Triton (moon)

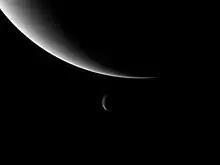
Neptune (top) and Triton (bottom) three days after flyby of "Voyager 2"

Due to constant erasure and modification by ongoing geological activity, impact craters on Triton's surface are relatively rare. A census of Triton's craters imaged by "Voyager 2" found only 179 that were incontestably of impact origin, compared with 835 observed for Uranus's moon Miranda, which has only three percent of Triton's surface area. The largest crater observed on Triton thought to have been created by an impact is a feature called Mazomba. Although larger craters have been observed, they are generally thought to be volcanic.